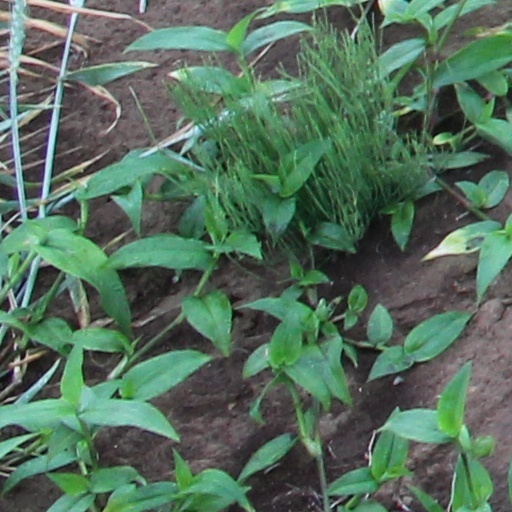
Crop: wheat